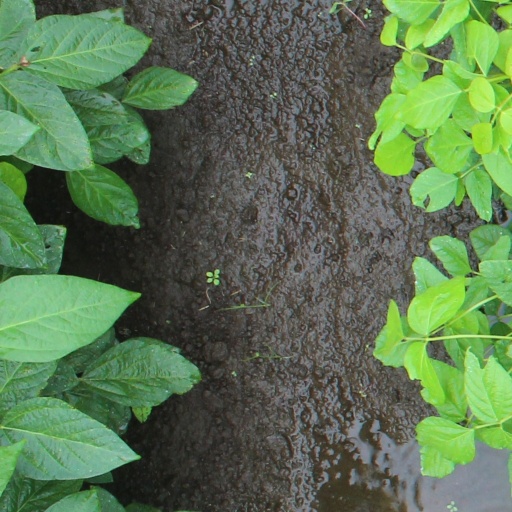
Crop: soybean